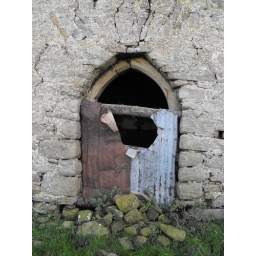
17th century tower house near Toomyvara in Tipperary. I don't anything about its history.